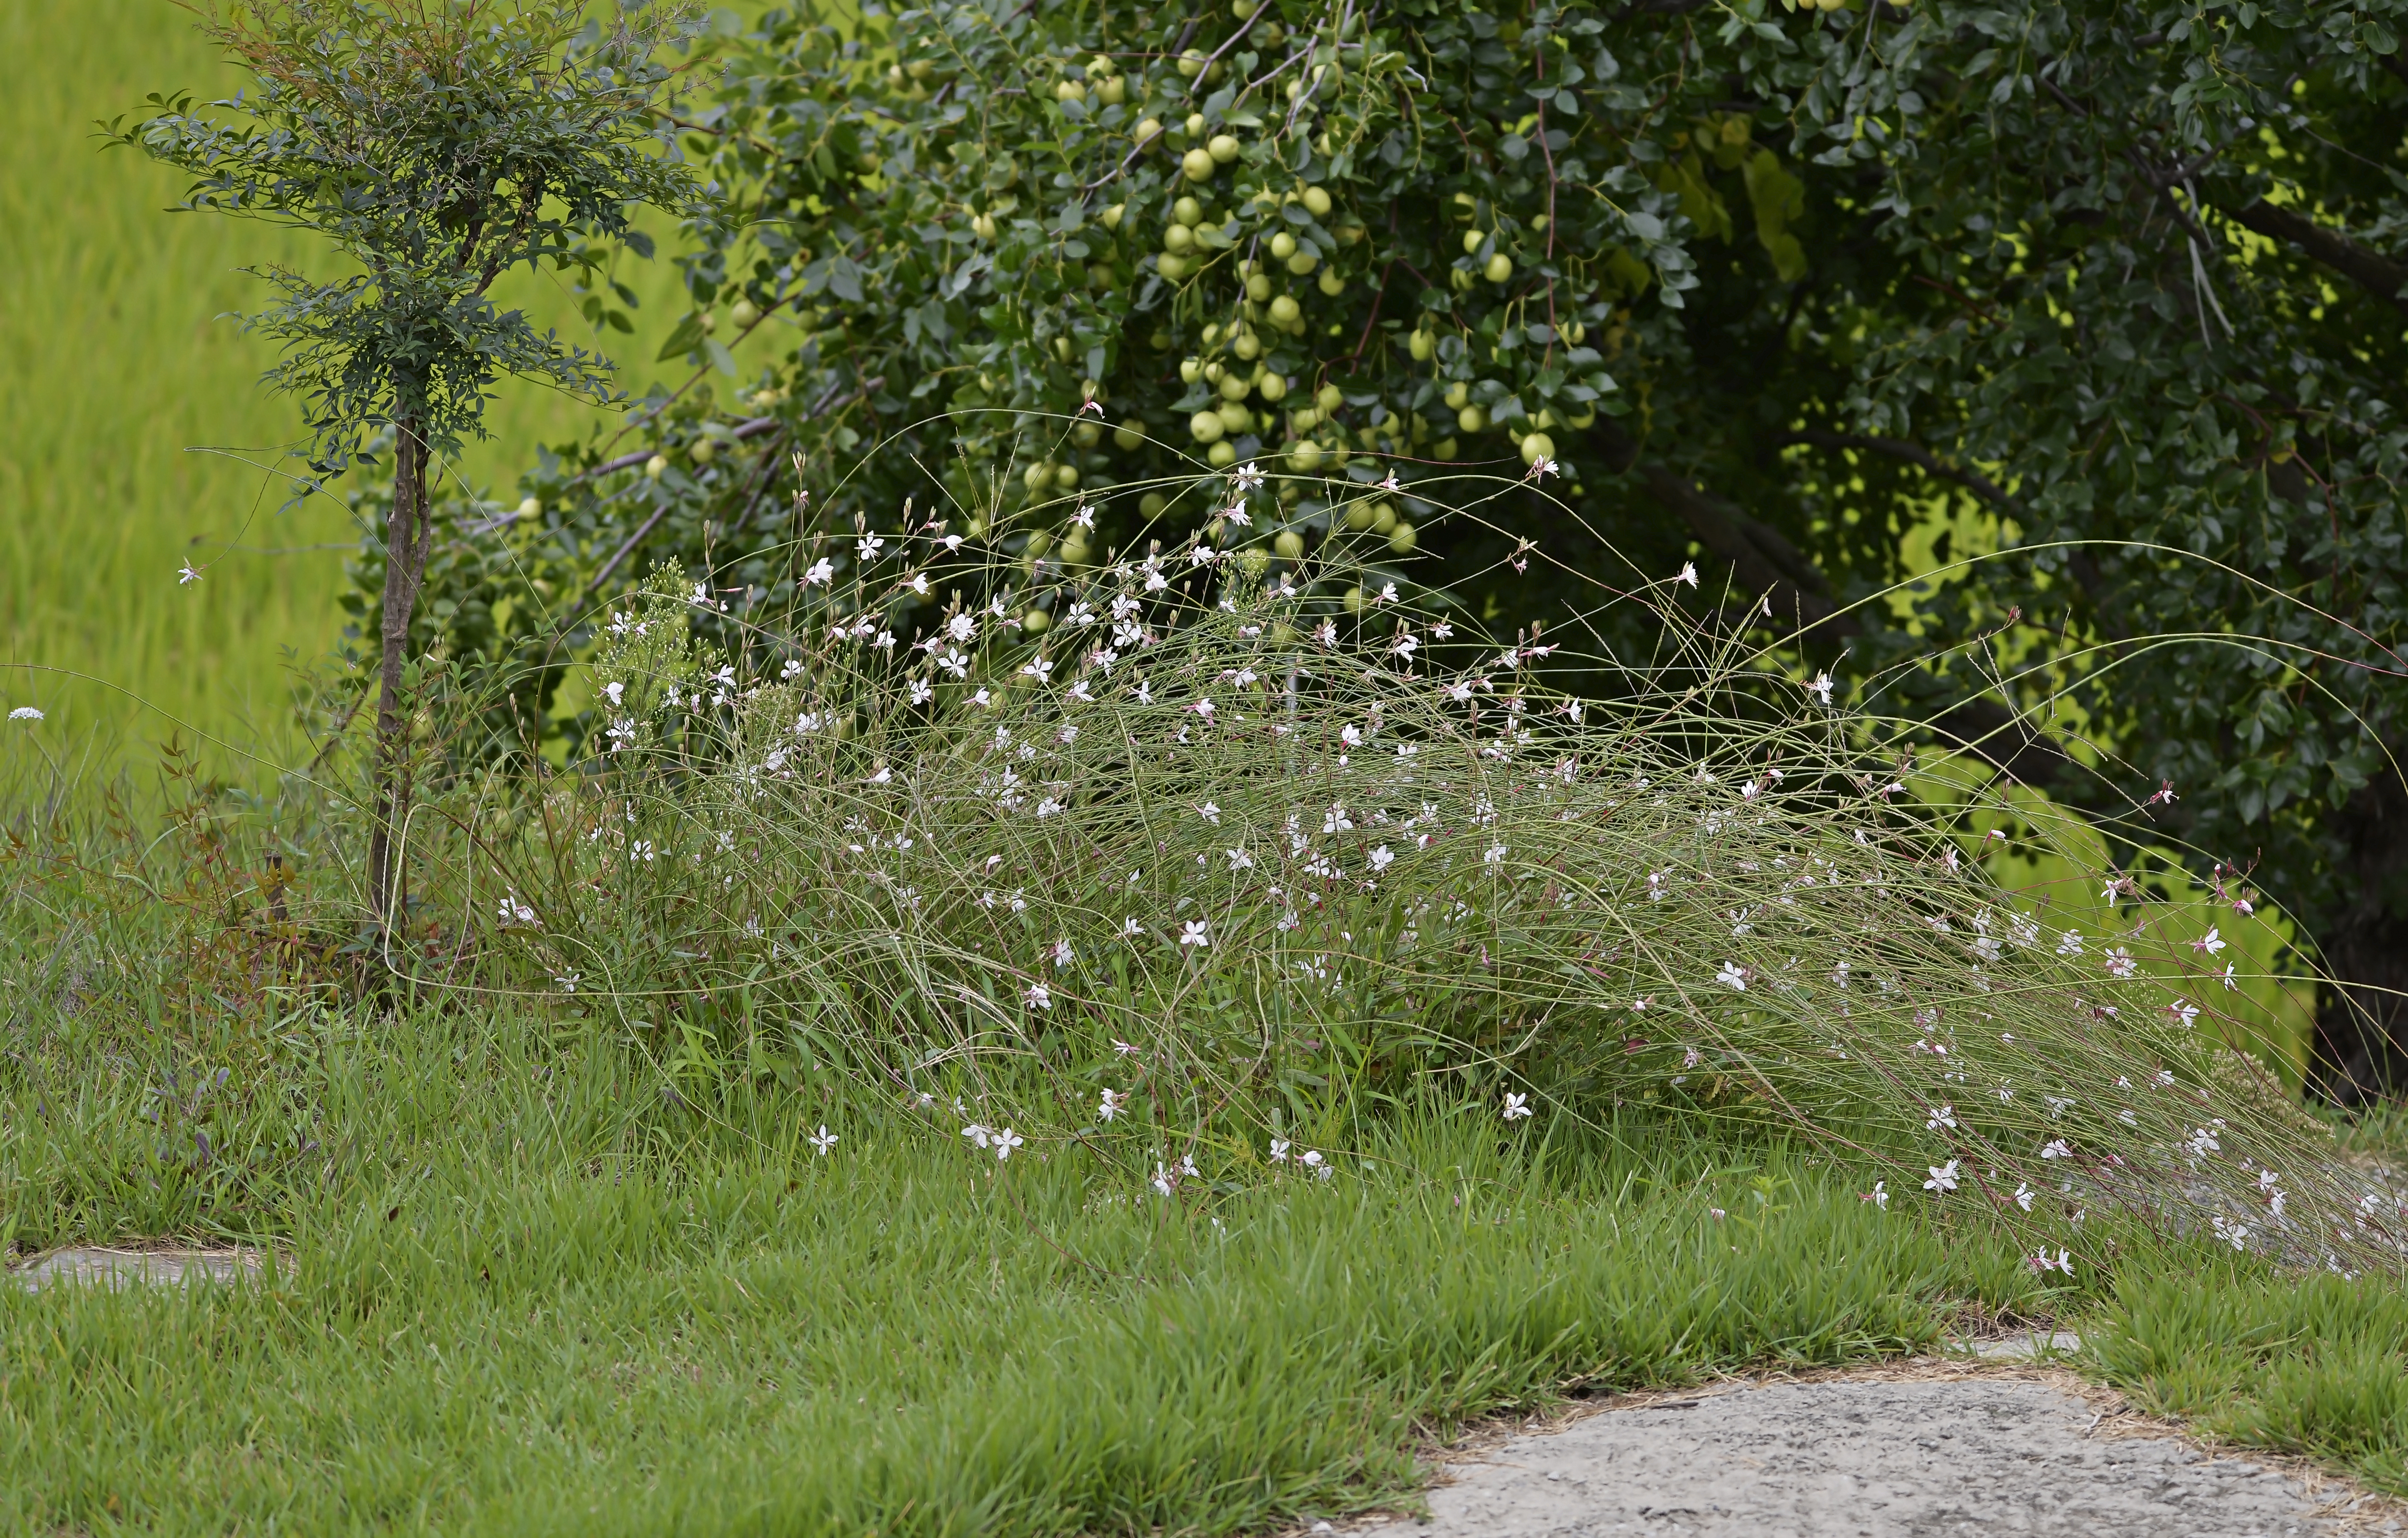
natural, grass, vegetation, green, tree, plant, grass family, shrub, plant community, meadow, land lot, wildlife, lawn, flower, wildflower, grassland